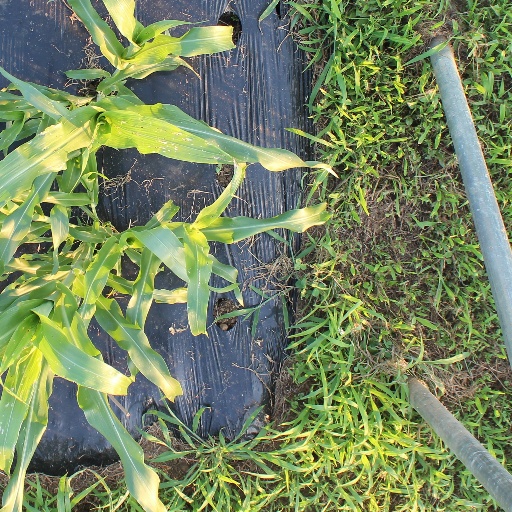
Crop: sorghum